Muthupet Lagoon

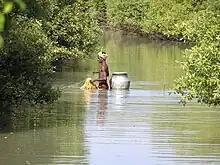

The word 'lagoon' refers to the shallow salt or brackish water body that lies close to the sea. Muthupet reserve forest covers the lagoon, river creeks and the mudflats. Muthupet (mullipallam) Lagoon is a spectacular natural creation, which is 8 km from nearby Muthupet town and can be reachable only by boat. The lagoon is shallow with the average of 1m depth. The bottom of the lagoon is formed of silt clay substratum. The tidal fluctuations can be observed well with the exposure of oyster beds and roots during low tide.